Gomphurus

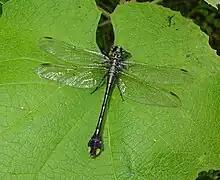
"Gomphus vastus", cobra clubtail

Gomphurus is a genus of clubtails in the family of dragonflies known as Gomphidae. There are about 13 described species in "Gomphurus".